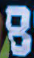
Number: 8